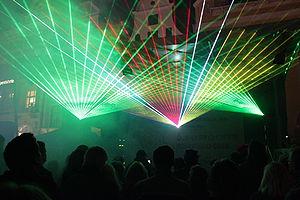
Un spectacle son et lumière dans le cadre de l'évènement annuel ""Rostocker Lichtwoche"", ville de Rostock, Mecklembourg-Poméranie-Occidentale,"